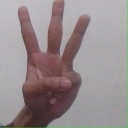
अक्षर: व